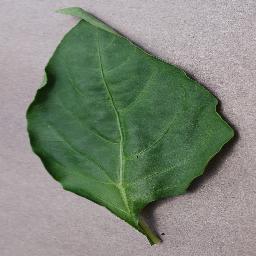
Label: Pepper,_bell___healthy